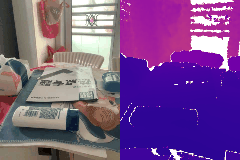
Label: book